Mantrap (1953 film)

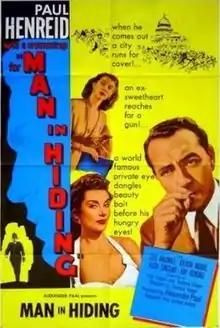
Theatrical release poster

Mantrap (released in the US as Man in Hiding) is a 1953 British second feature crime drama directed by Terence Fisher, starring Paul Henreid and Lois Maxwell. It was written by Paul Tabori and Terence Fisher, based on a 1952 novel "Queen in Danger" by Trevor Dudley-Smith. Camera operator Len Harris started working for Hammer beginning with this film, and later became a major contributor to the legacy of Hammer Films. Hammer was considering following this film up with a few sequels featuring the further adventures of private eye Hugo Bishop, but nothing came of it as actor Paul Henreid was on the fringe of the Hollywood "blacklist" at the time and his career was headed downward. Production began on June 16, 1952 and the film was trade shown on March 1, 1953, and released on March 16th.